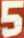
Number: 5